ESPN on ABC

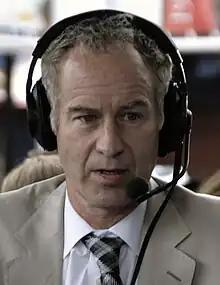
Hall of Fame tennis player John McEnroe appears as an analyst on ABC's tennis coverage

In the 2010s, the only consistent sports on ABC were college football, the NBA, the Indianapolis 500 and the Little League World Series.